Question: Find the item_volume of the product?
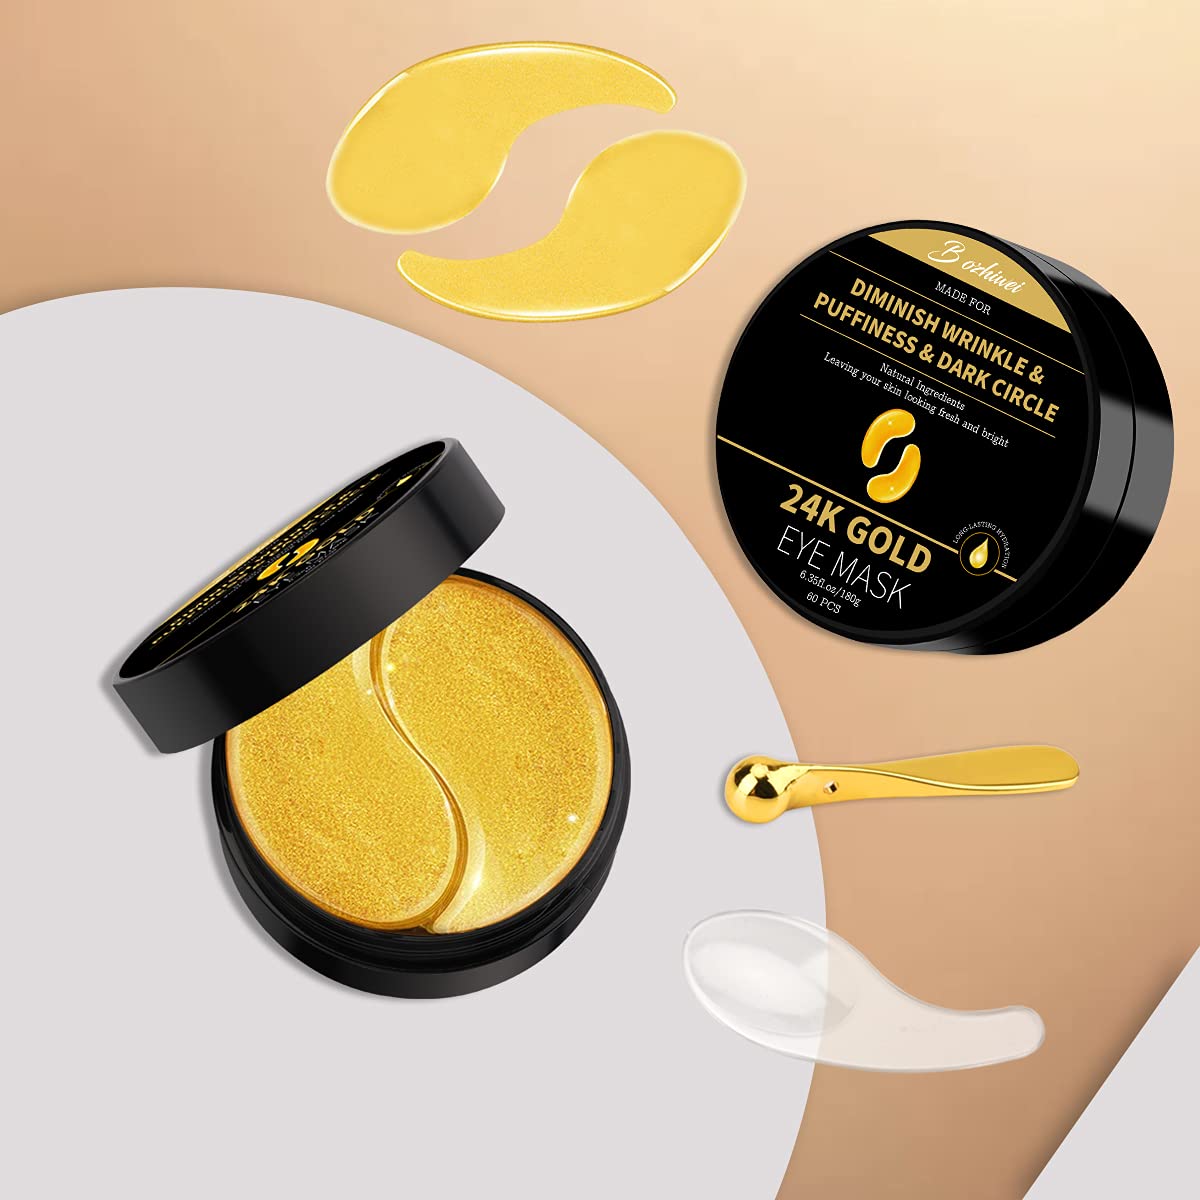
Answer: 6.35 fluid ounce